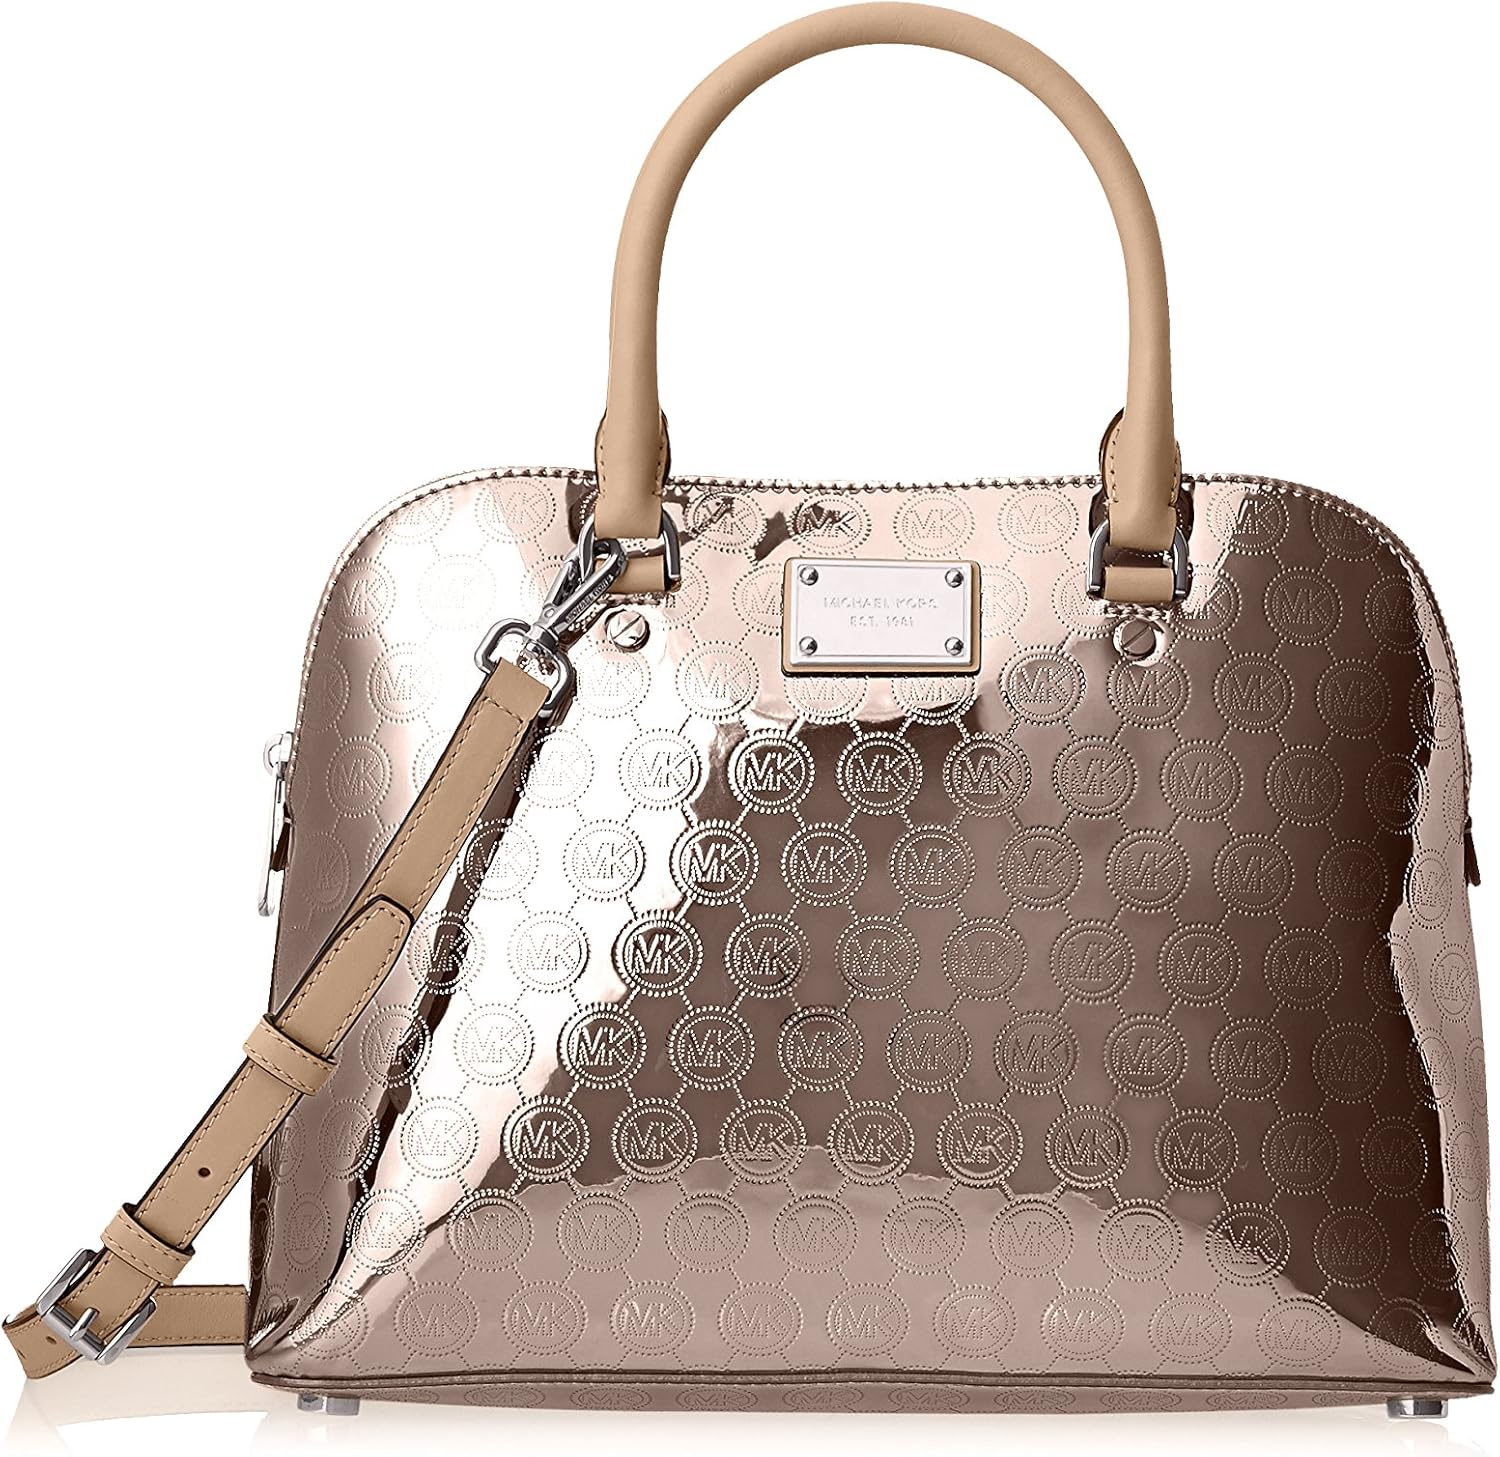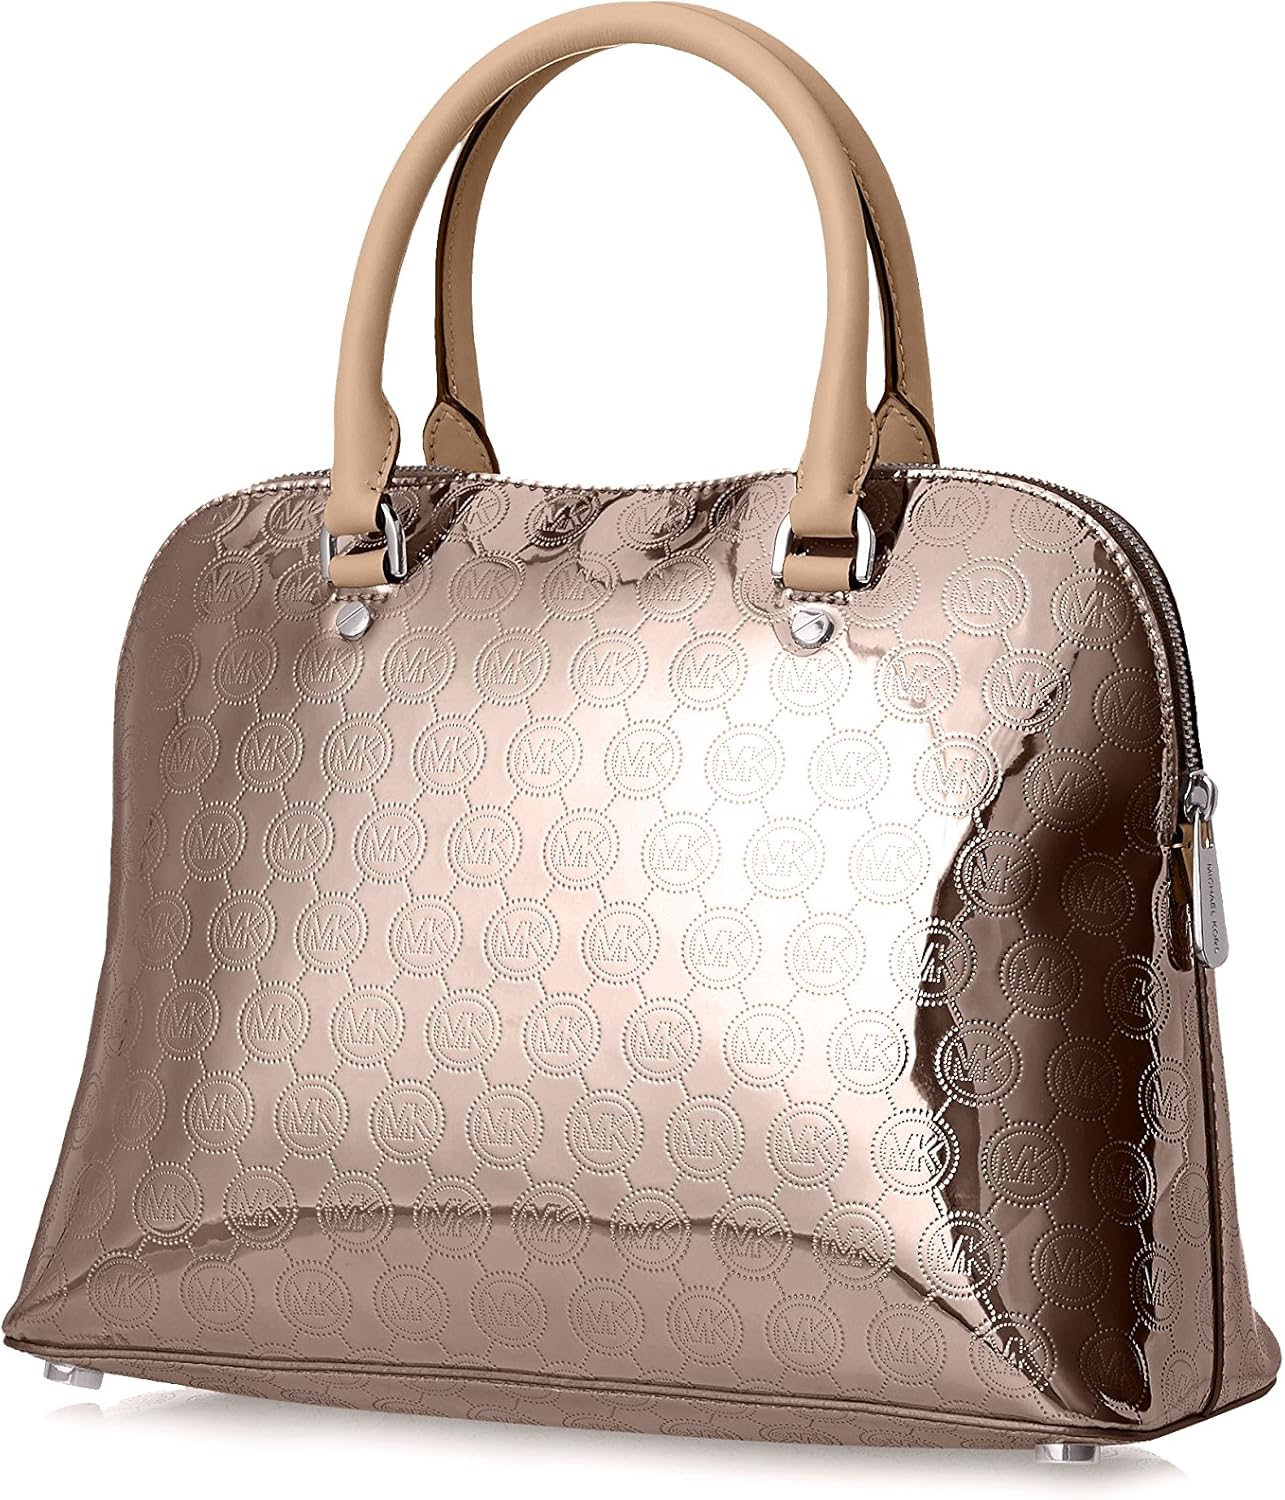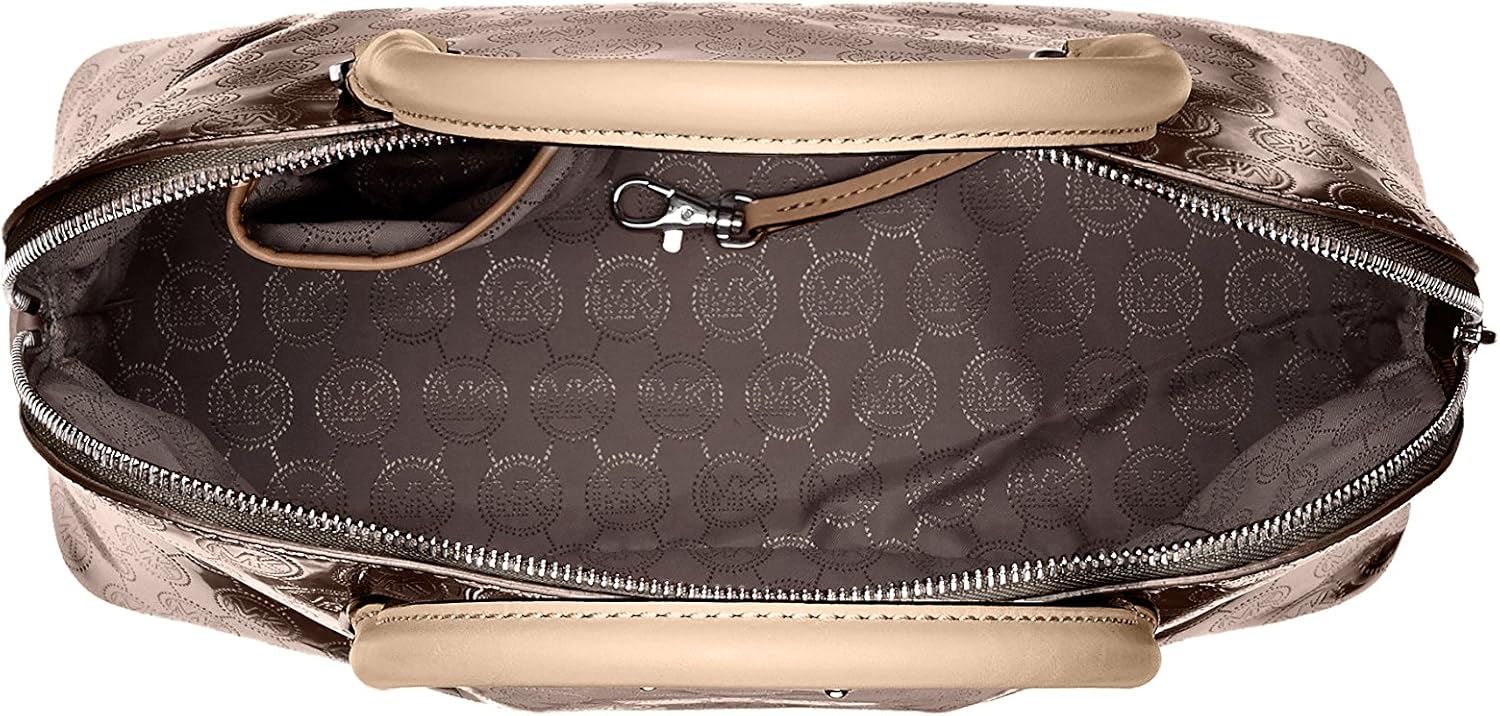
Michael Kors Cindy Large Dome Signature Satchel NICKEL
Category: AMAZON FASHION
Double handles with 5" drop; adjustable strap with 17"-19" drop Top zip closure Exterior features gold-tone hardware and signature lettering Interior features 1 zip pocket, 3 open pockets, 1 cellphone pocket and key fob 13" W x 9-1/2" H x 4-1/2" D
Features: Leather | 13" W x 9-1/2" H x 4-1/2" D | Interior features 1 zip pocket, 3 open pockets, 1 cellphone pocket and key fob | Exterior features gold-tone hardware and signature lettering | Double handles with 5" drop; adjustable strap with 17"-19" drop | Top zip closure